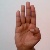
The image shows a hand gesture representing the letter 'B' in Indian Sign Language.